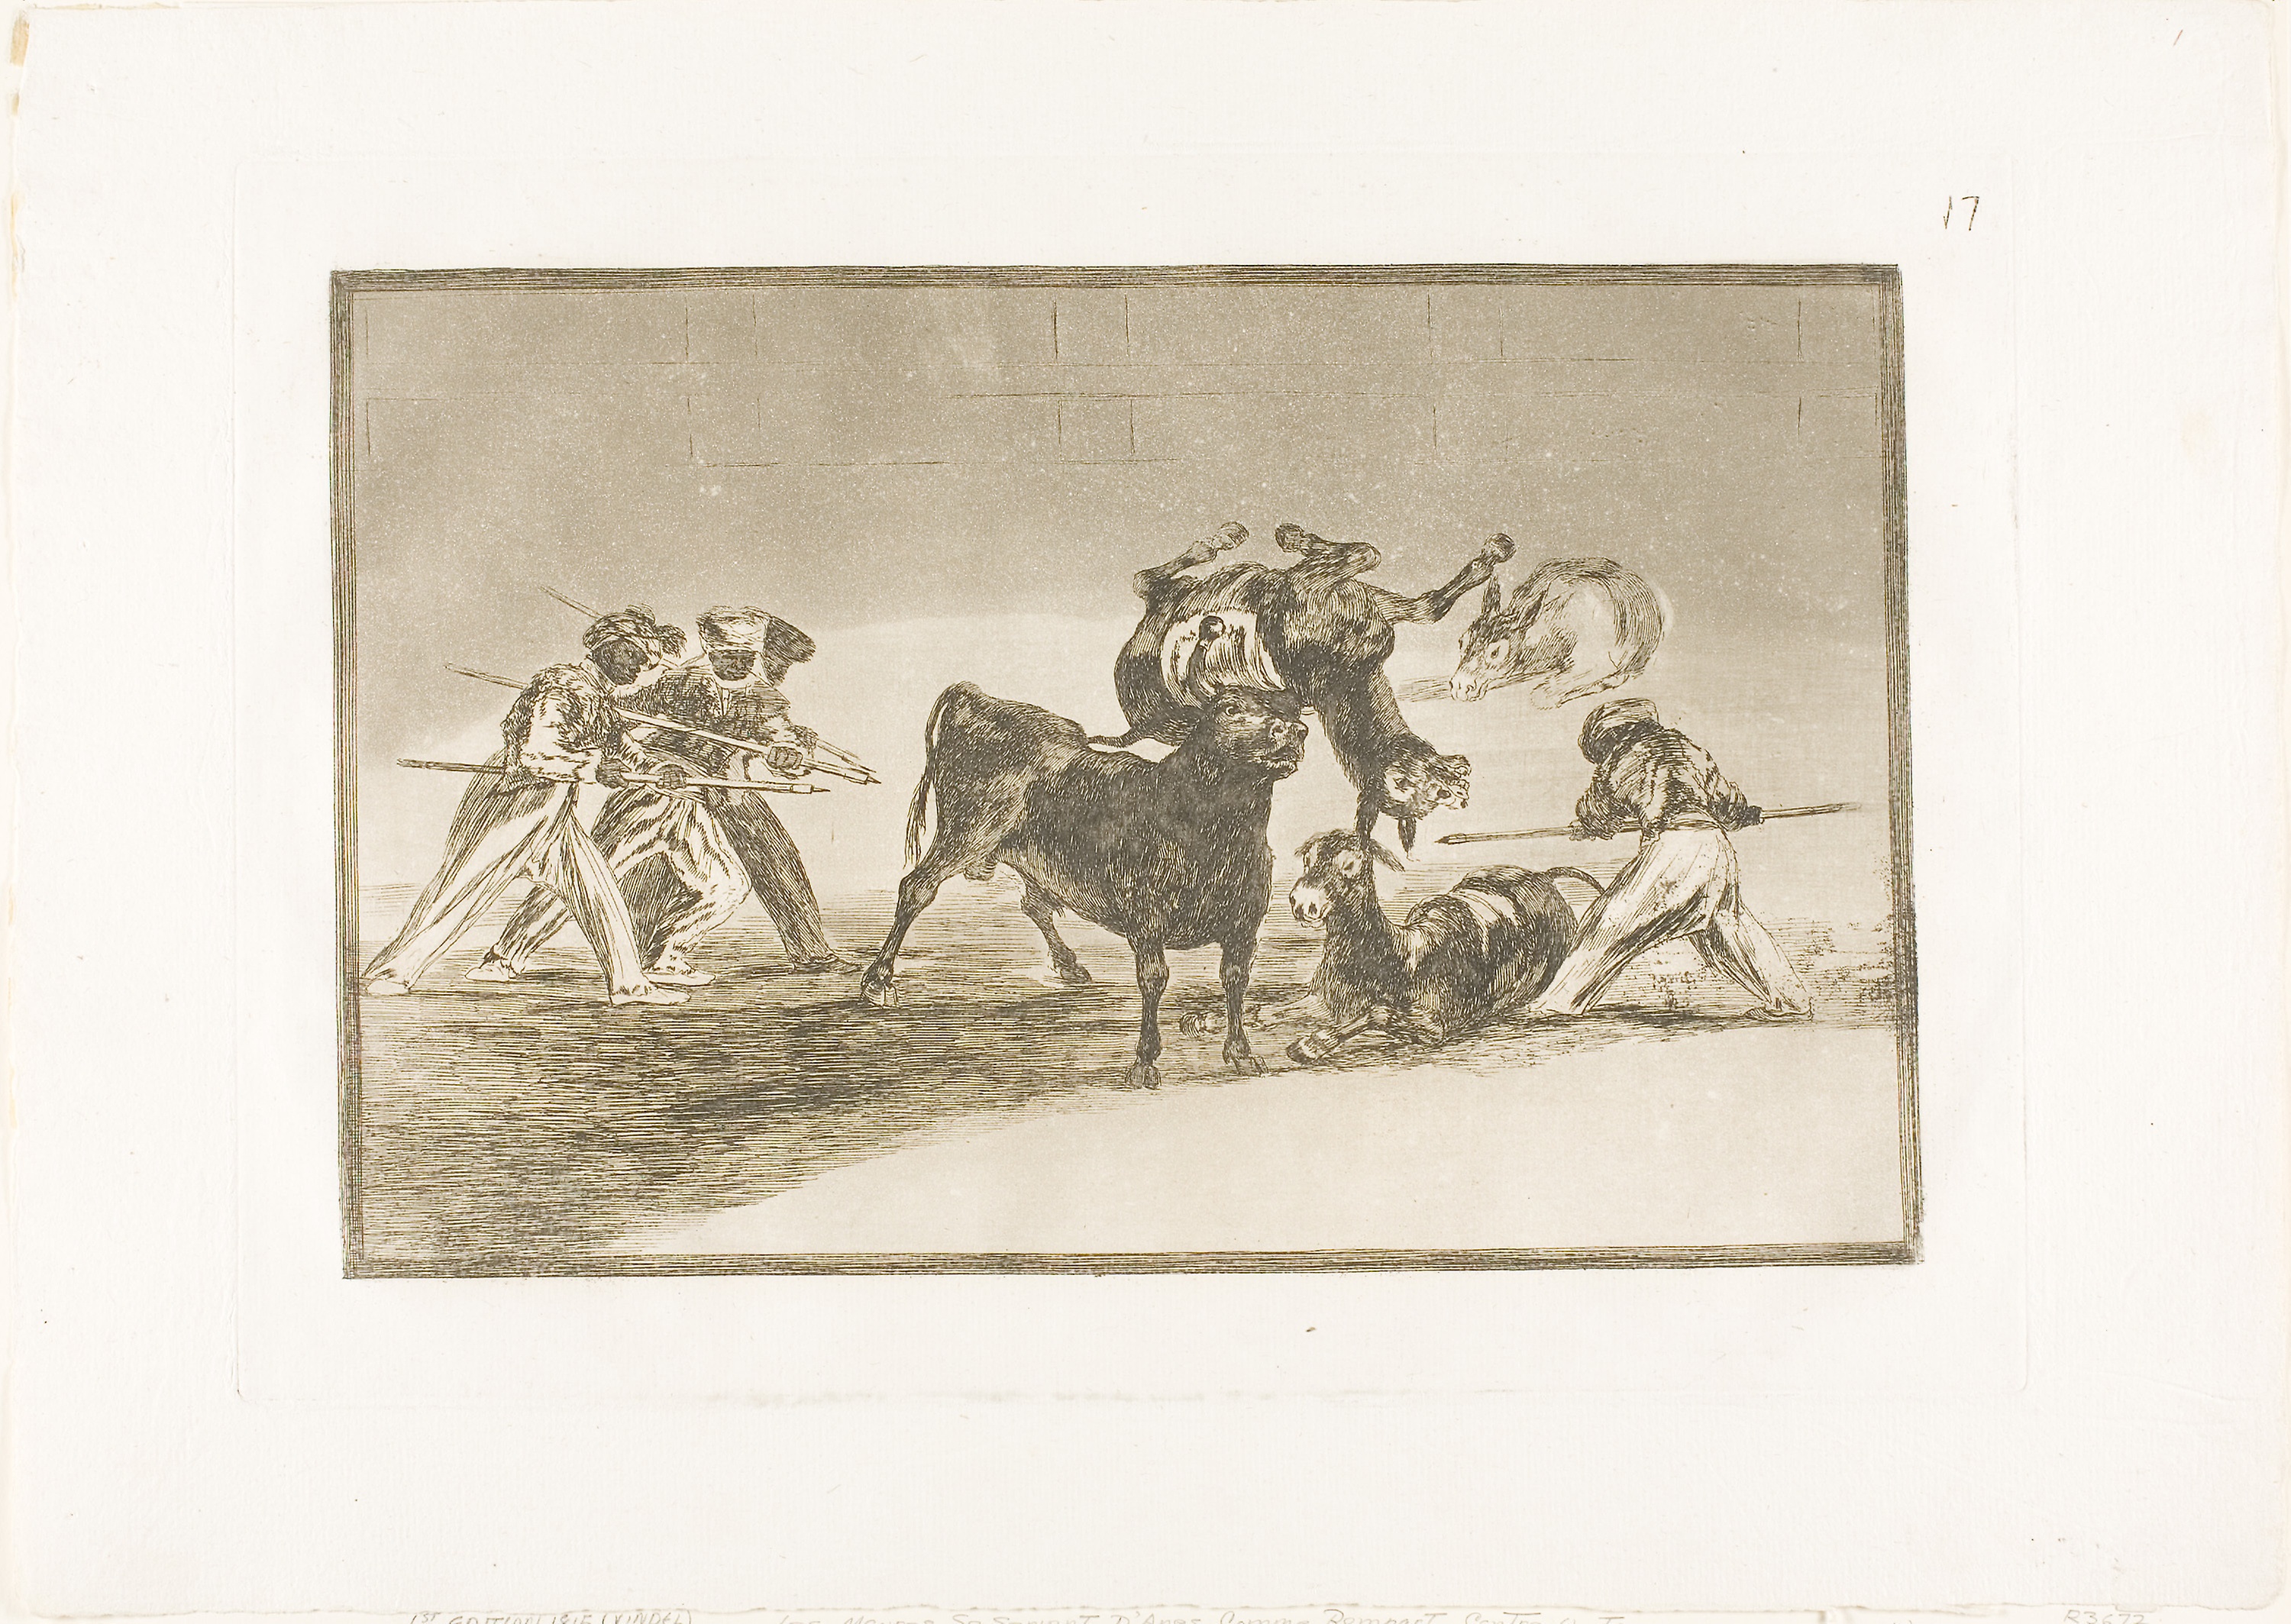
picture frame, horse like mammal, history, art, artwork, drawing, ancient history, stock photography, chariot